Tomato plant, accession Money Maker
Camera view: vertical (180 deg); turntable rotation: 90 degrees
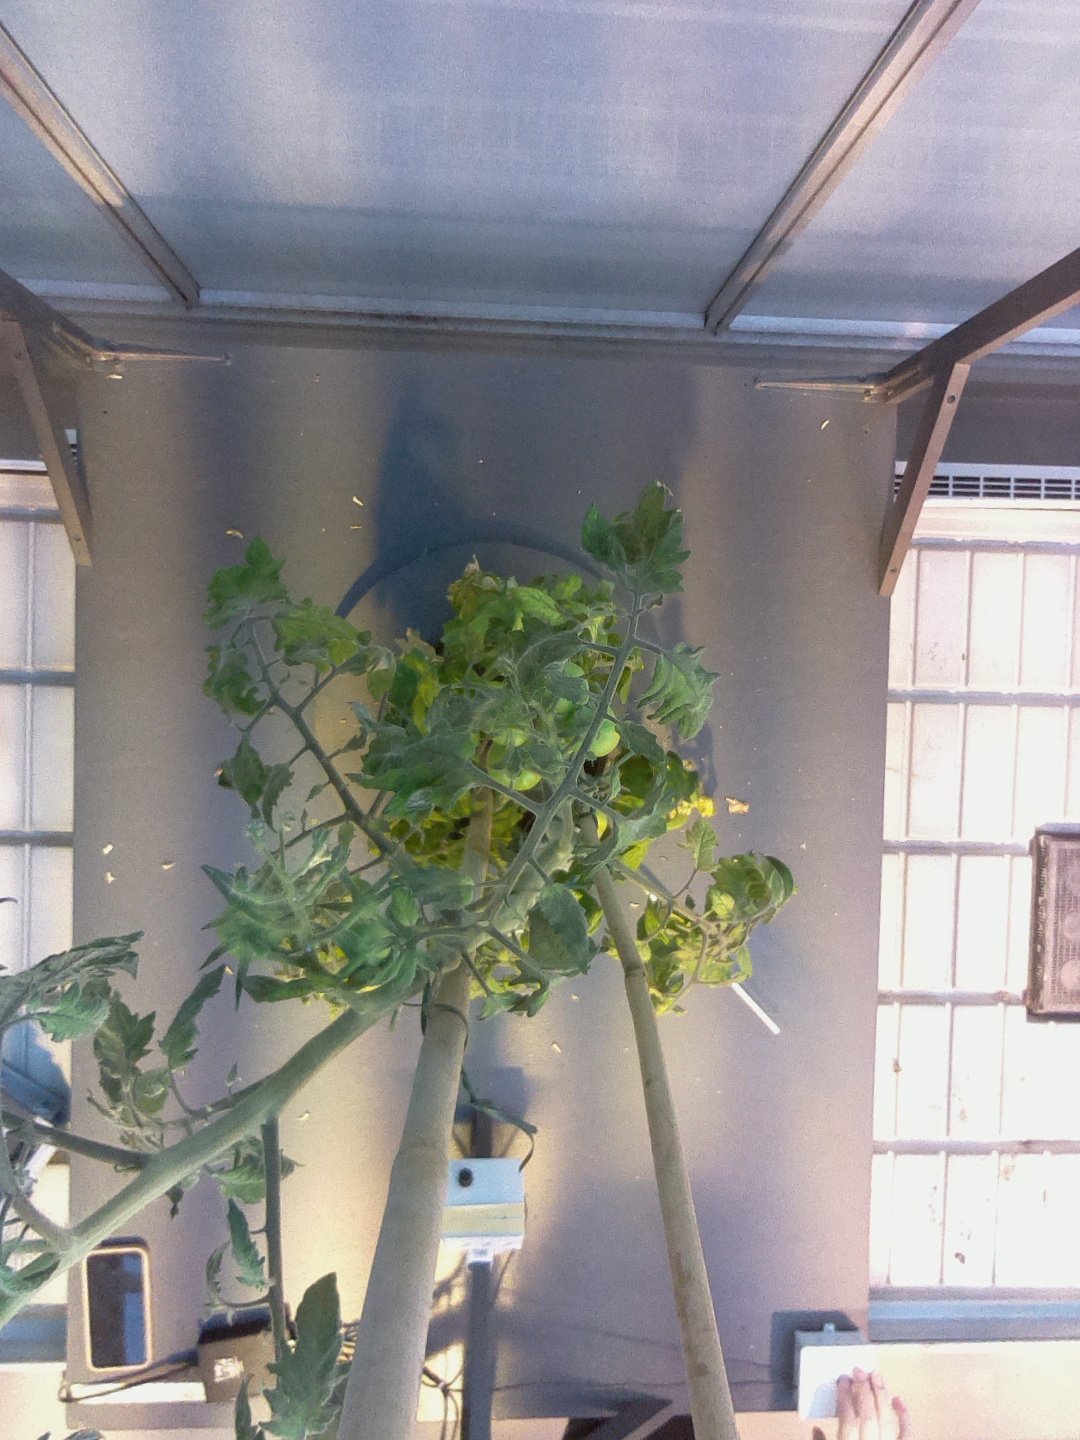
BBCH growth stage 72: 20%-30% of final fruit size